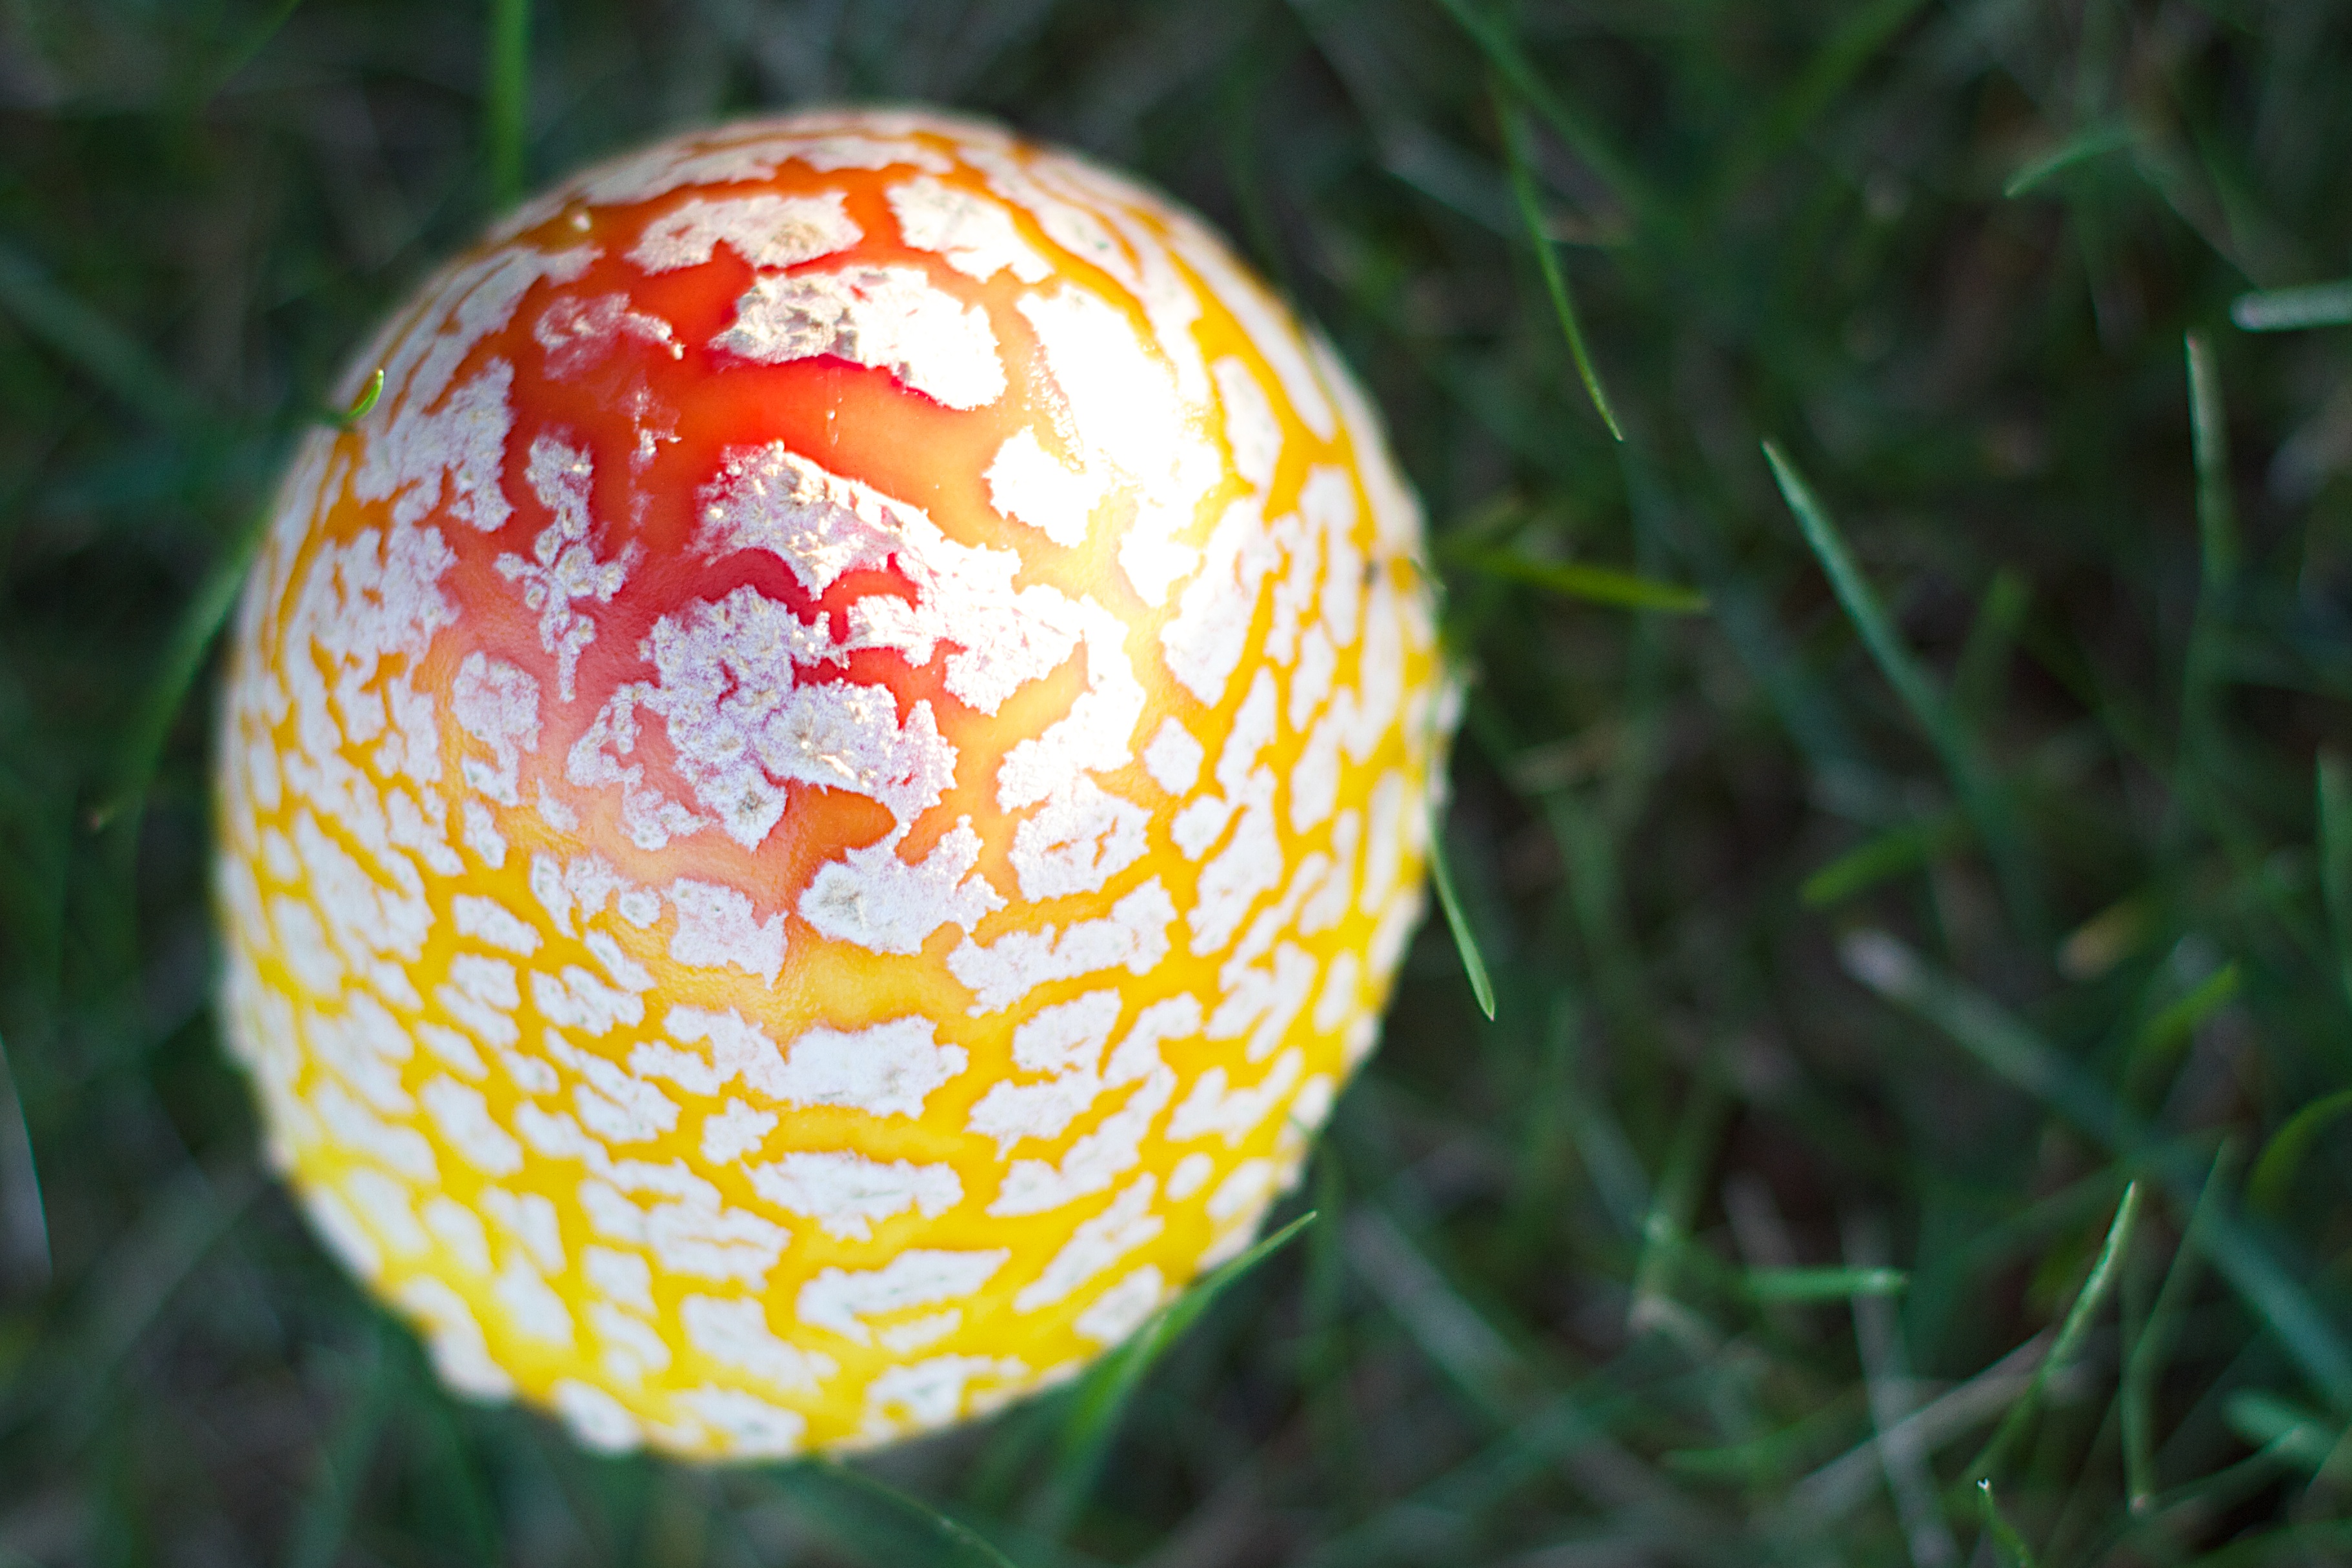
tree, grass, branch, plant, leaf, flower, food, green, autumn, mushroom, yellow, flora, close up, ball, macro photography